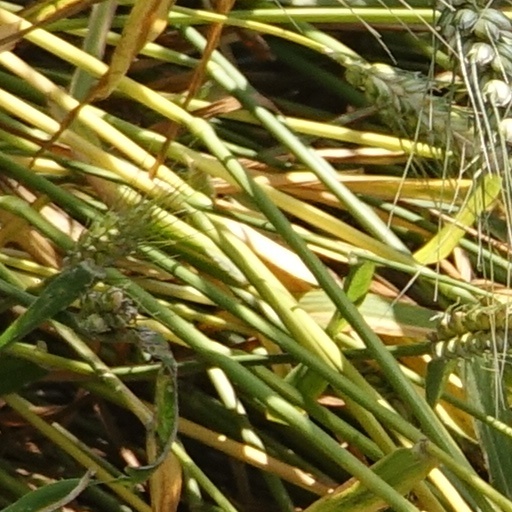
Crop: wheat